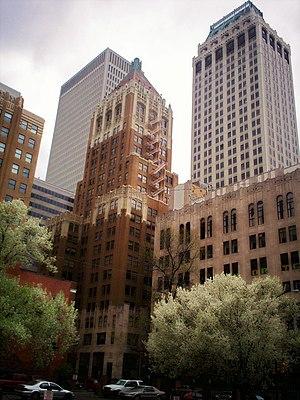
La Philtower est un gratte-ciel de 105 mètres de hauteur construit à Tulsa dans l'Oklahoma aux États-Unis en 1927 dans un style néogothique. L'un des aspects les plus remarquables du bâtiment est son toit en tuiles brillamment coloré, très rare parmi les gratte-ciels.